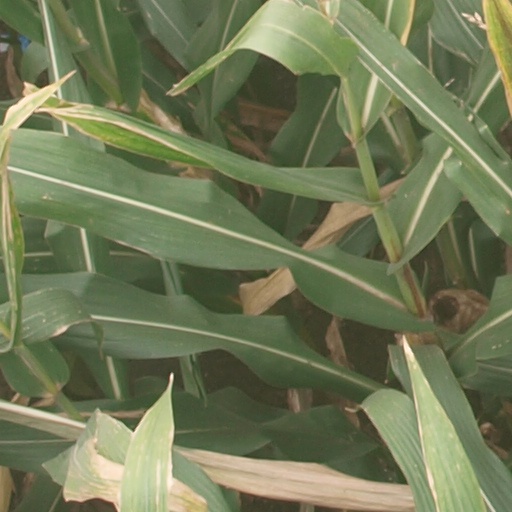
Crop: maize; corn